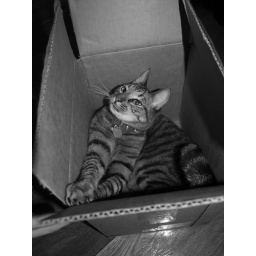
kitty wedged in box